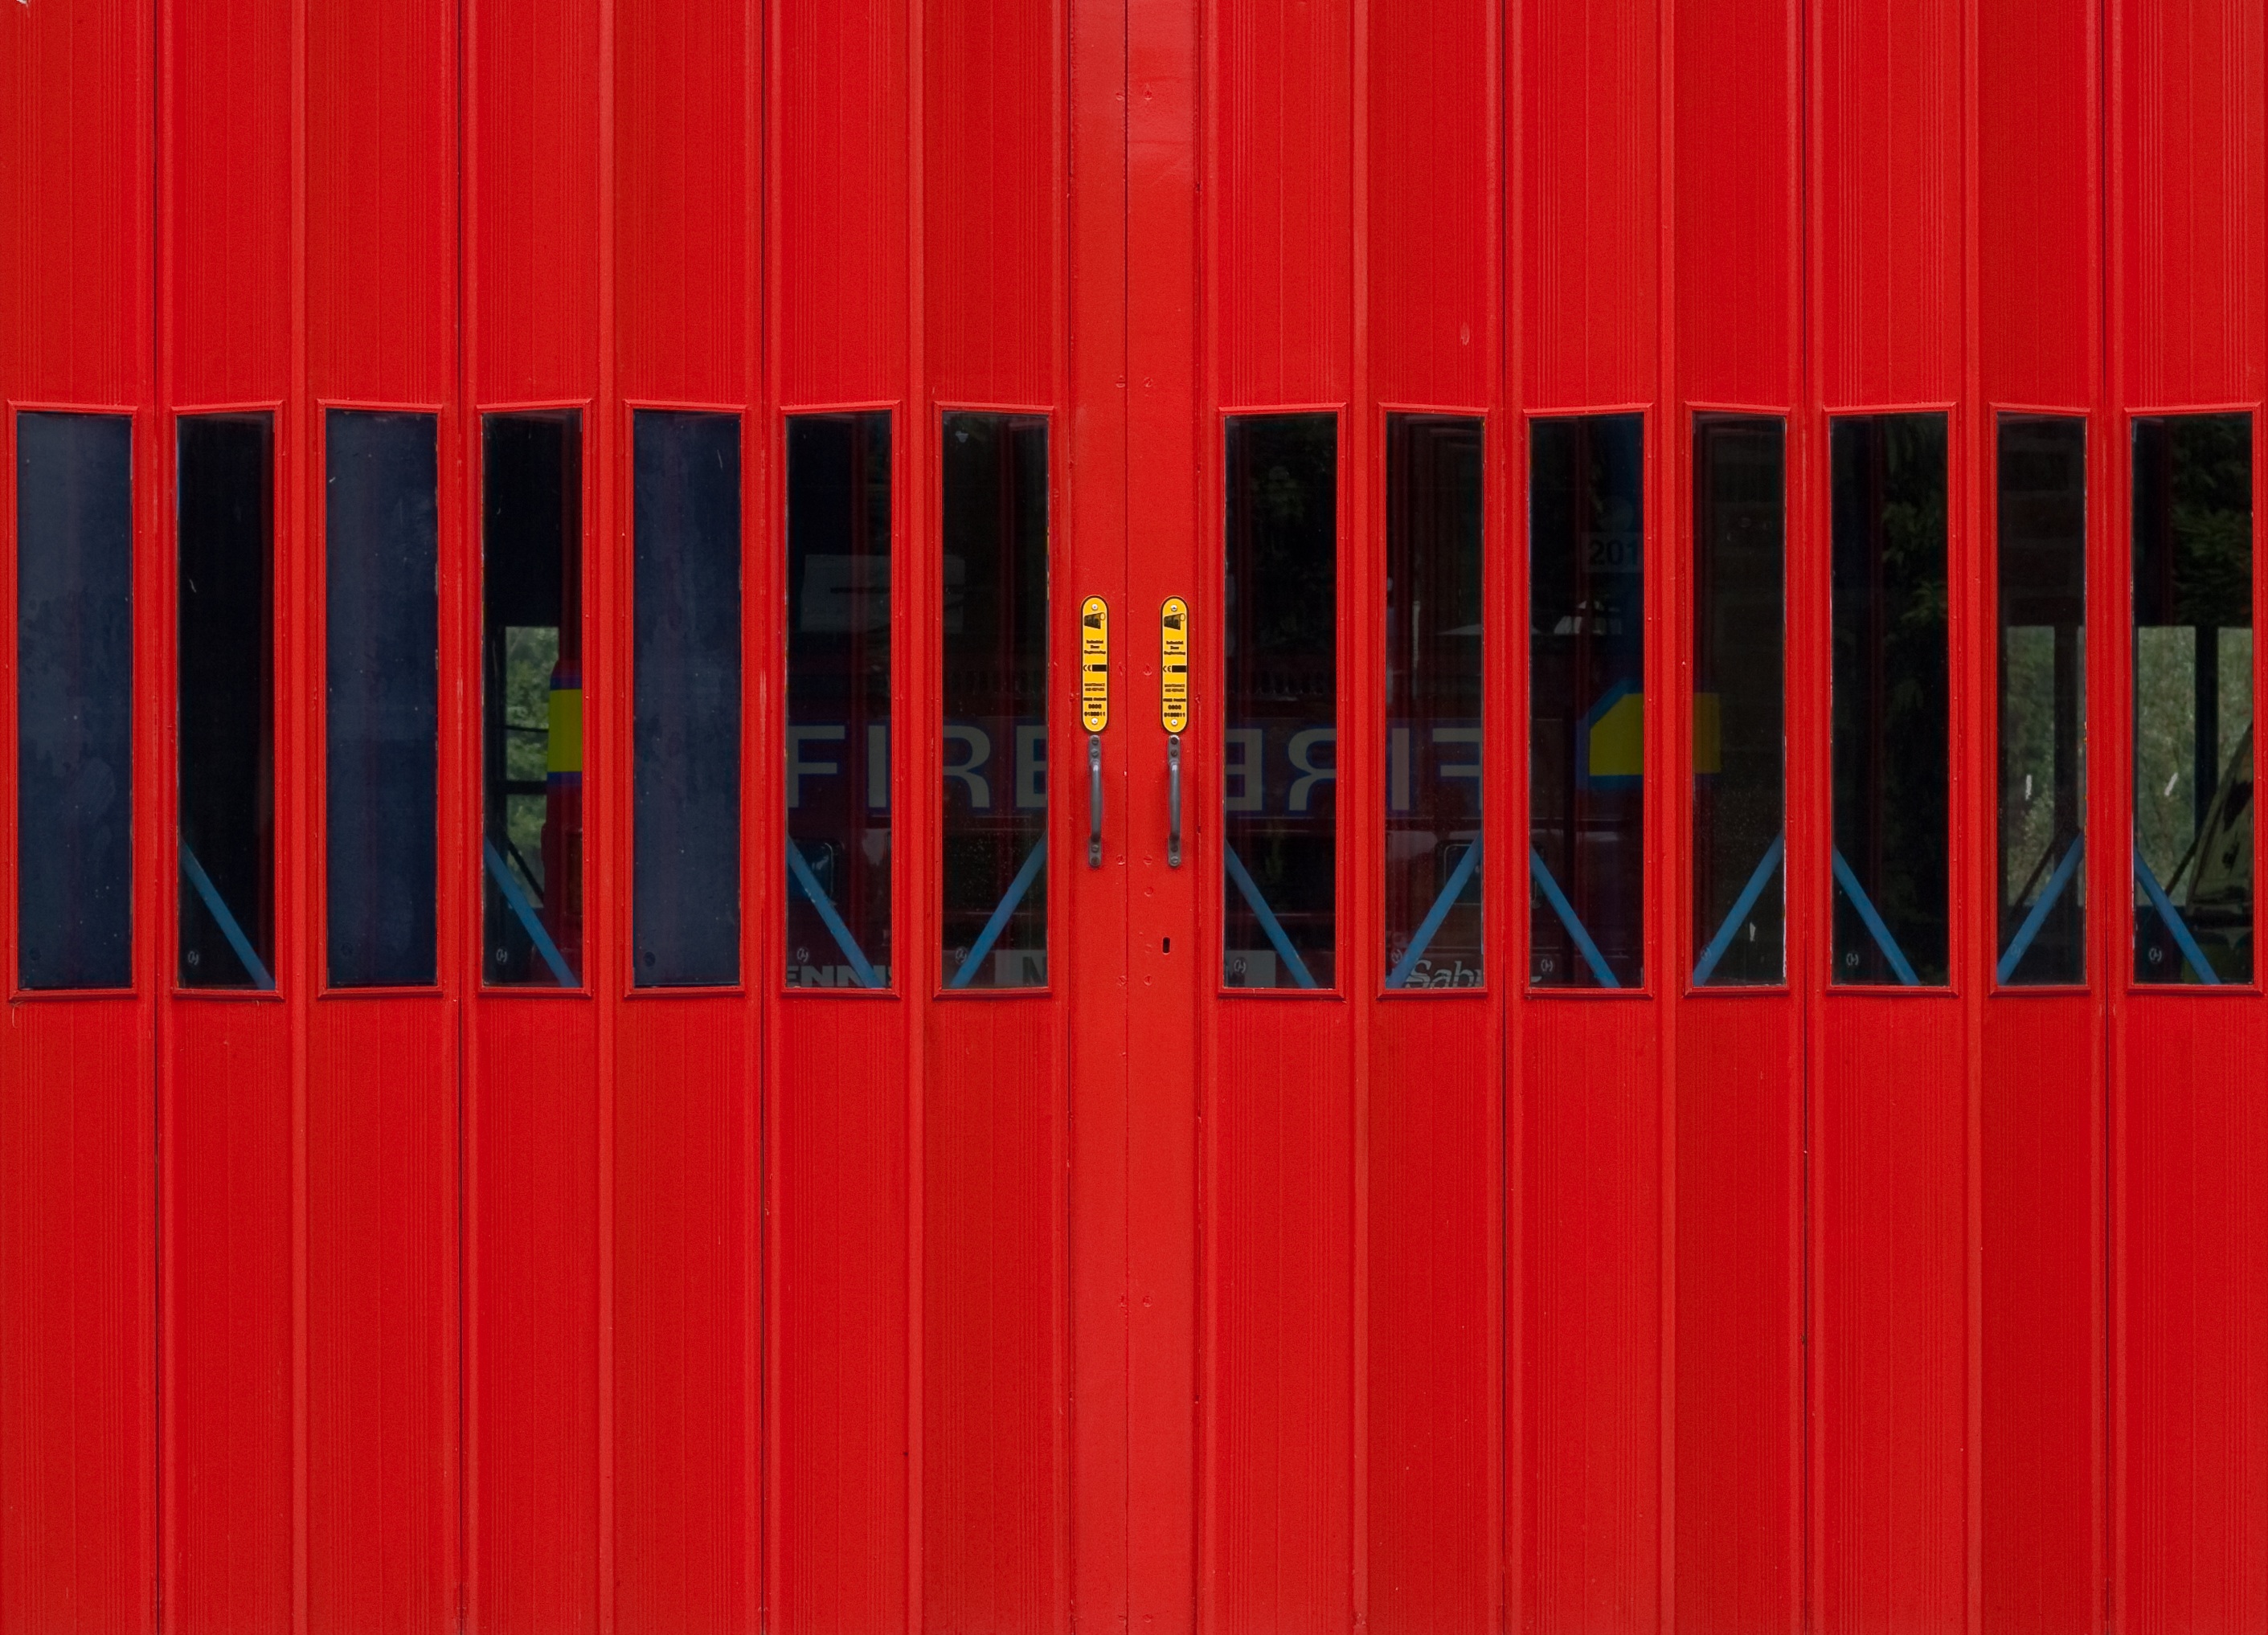
line, red, color, flag, curtain, door, shutter, fire engine, fire station, emergency service, interior design, stage, design, modern art, window covering, window treatment